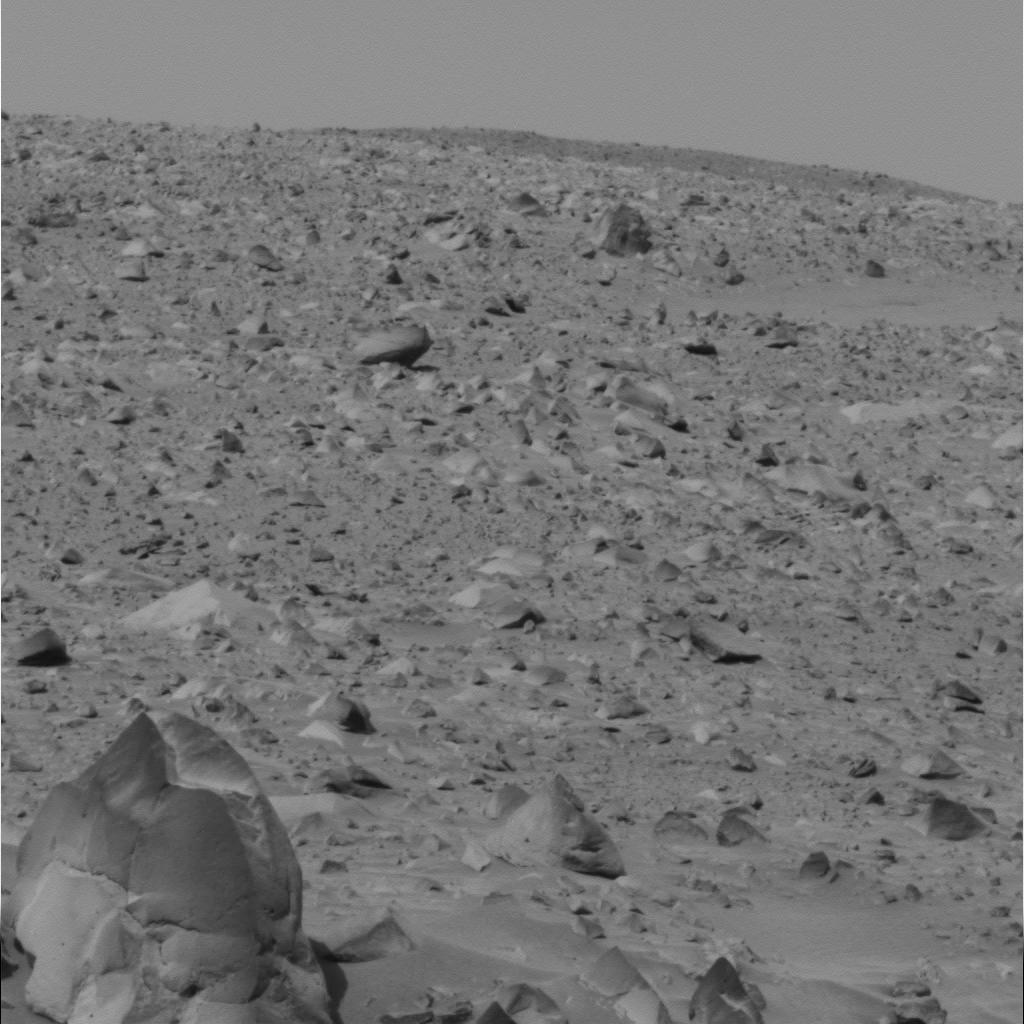
Surface features visible: Rock Outcrops, Float Rocks, Clasts, Rock (Linear Features), Soil, Distant Vista, Sky